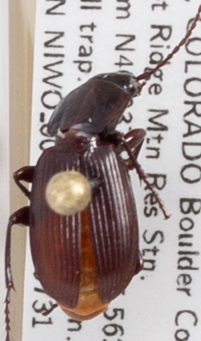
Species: Pterostichus restrictus
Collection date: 2018-07-31
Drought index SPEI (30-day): -0.556
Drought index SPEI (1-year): -0.62
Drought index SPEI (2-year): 0.23